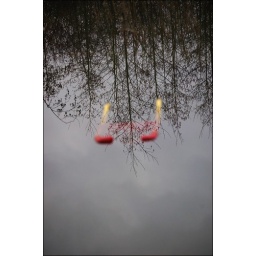
the red and yellow secret underwater with the reflecting trees in the background